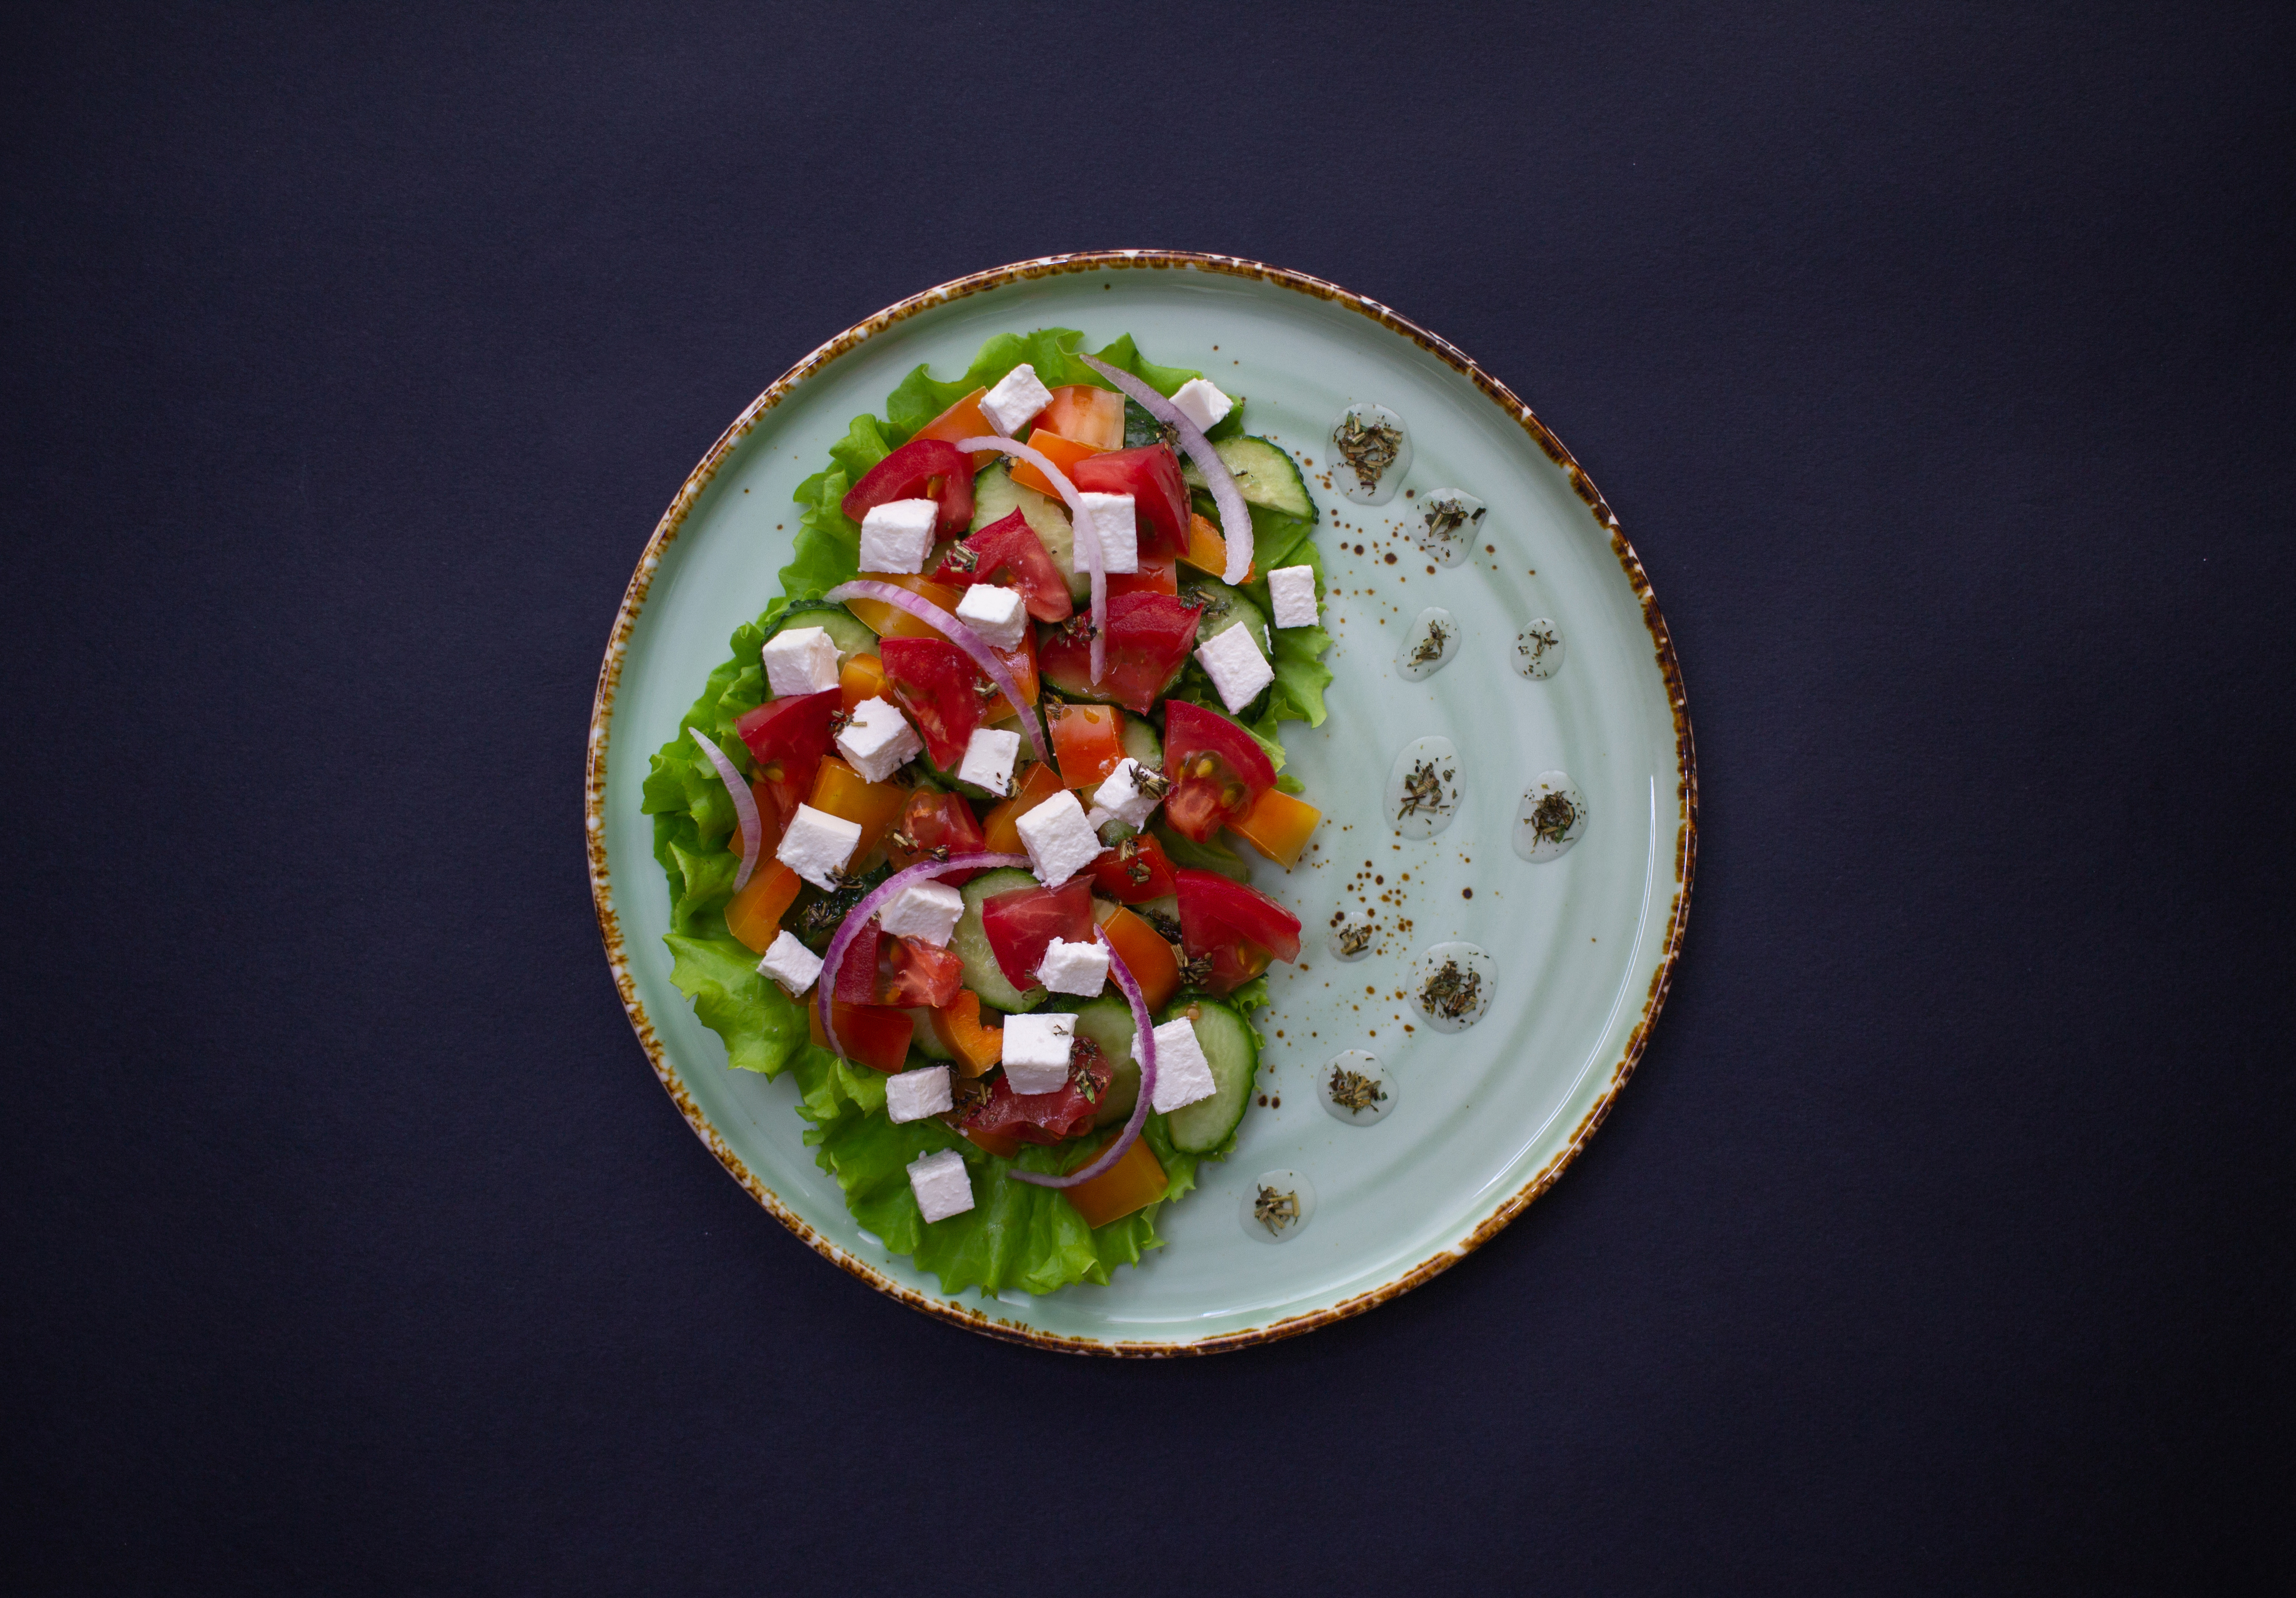
salad, vegetables, food, greek salad, plant, dishware, tableware, plate, ingredient, recipe, serveware, cuisine, garnish, fruit, porcelain, superfood, produce, cake, dish, platter, natural foods, sweetness, comfort food, plum tomato, mixture, vegan nutrition, vegetable, dessert, culinary art, herb, la carte food, circle, finger food, icing, still life photography, sugar cake, dairy, kuchen, hors d oeuvre